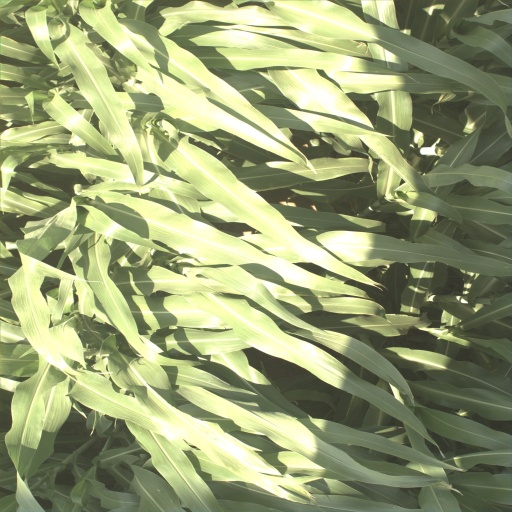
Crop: sorghum